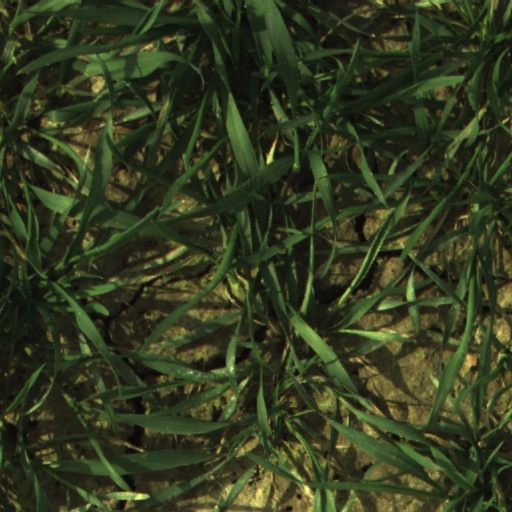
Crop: wheat